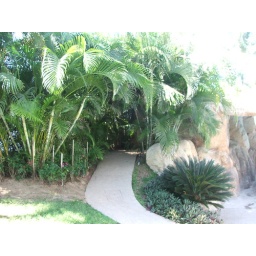
I found a little maintenance building hiding in this mini forest